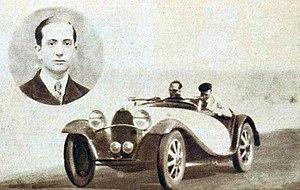
Jacques Dupuy, vainqueur du Critérium Paris-Nice 1933, sur Bugatti Type 55 2.3L. cabriolet.
Le Grand Critérium international de tourisme Paris-Nice, dit Le Paris-Nice, ou le Paris-Nice Rally en anglais, était un ancien rallye automobile organisé en France durant les années 1920 et 1930.